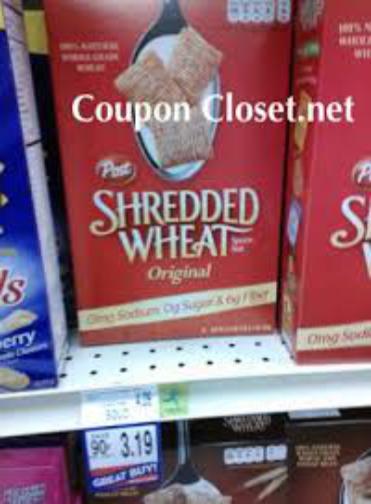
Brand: Honey Nut Shredded Wheat
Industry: Food